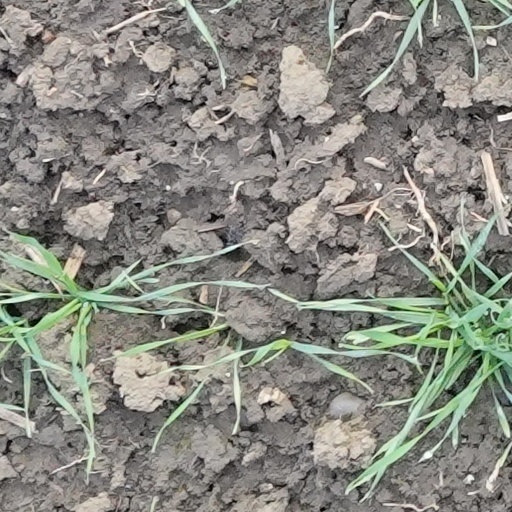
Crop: wheat